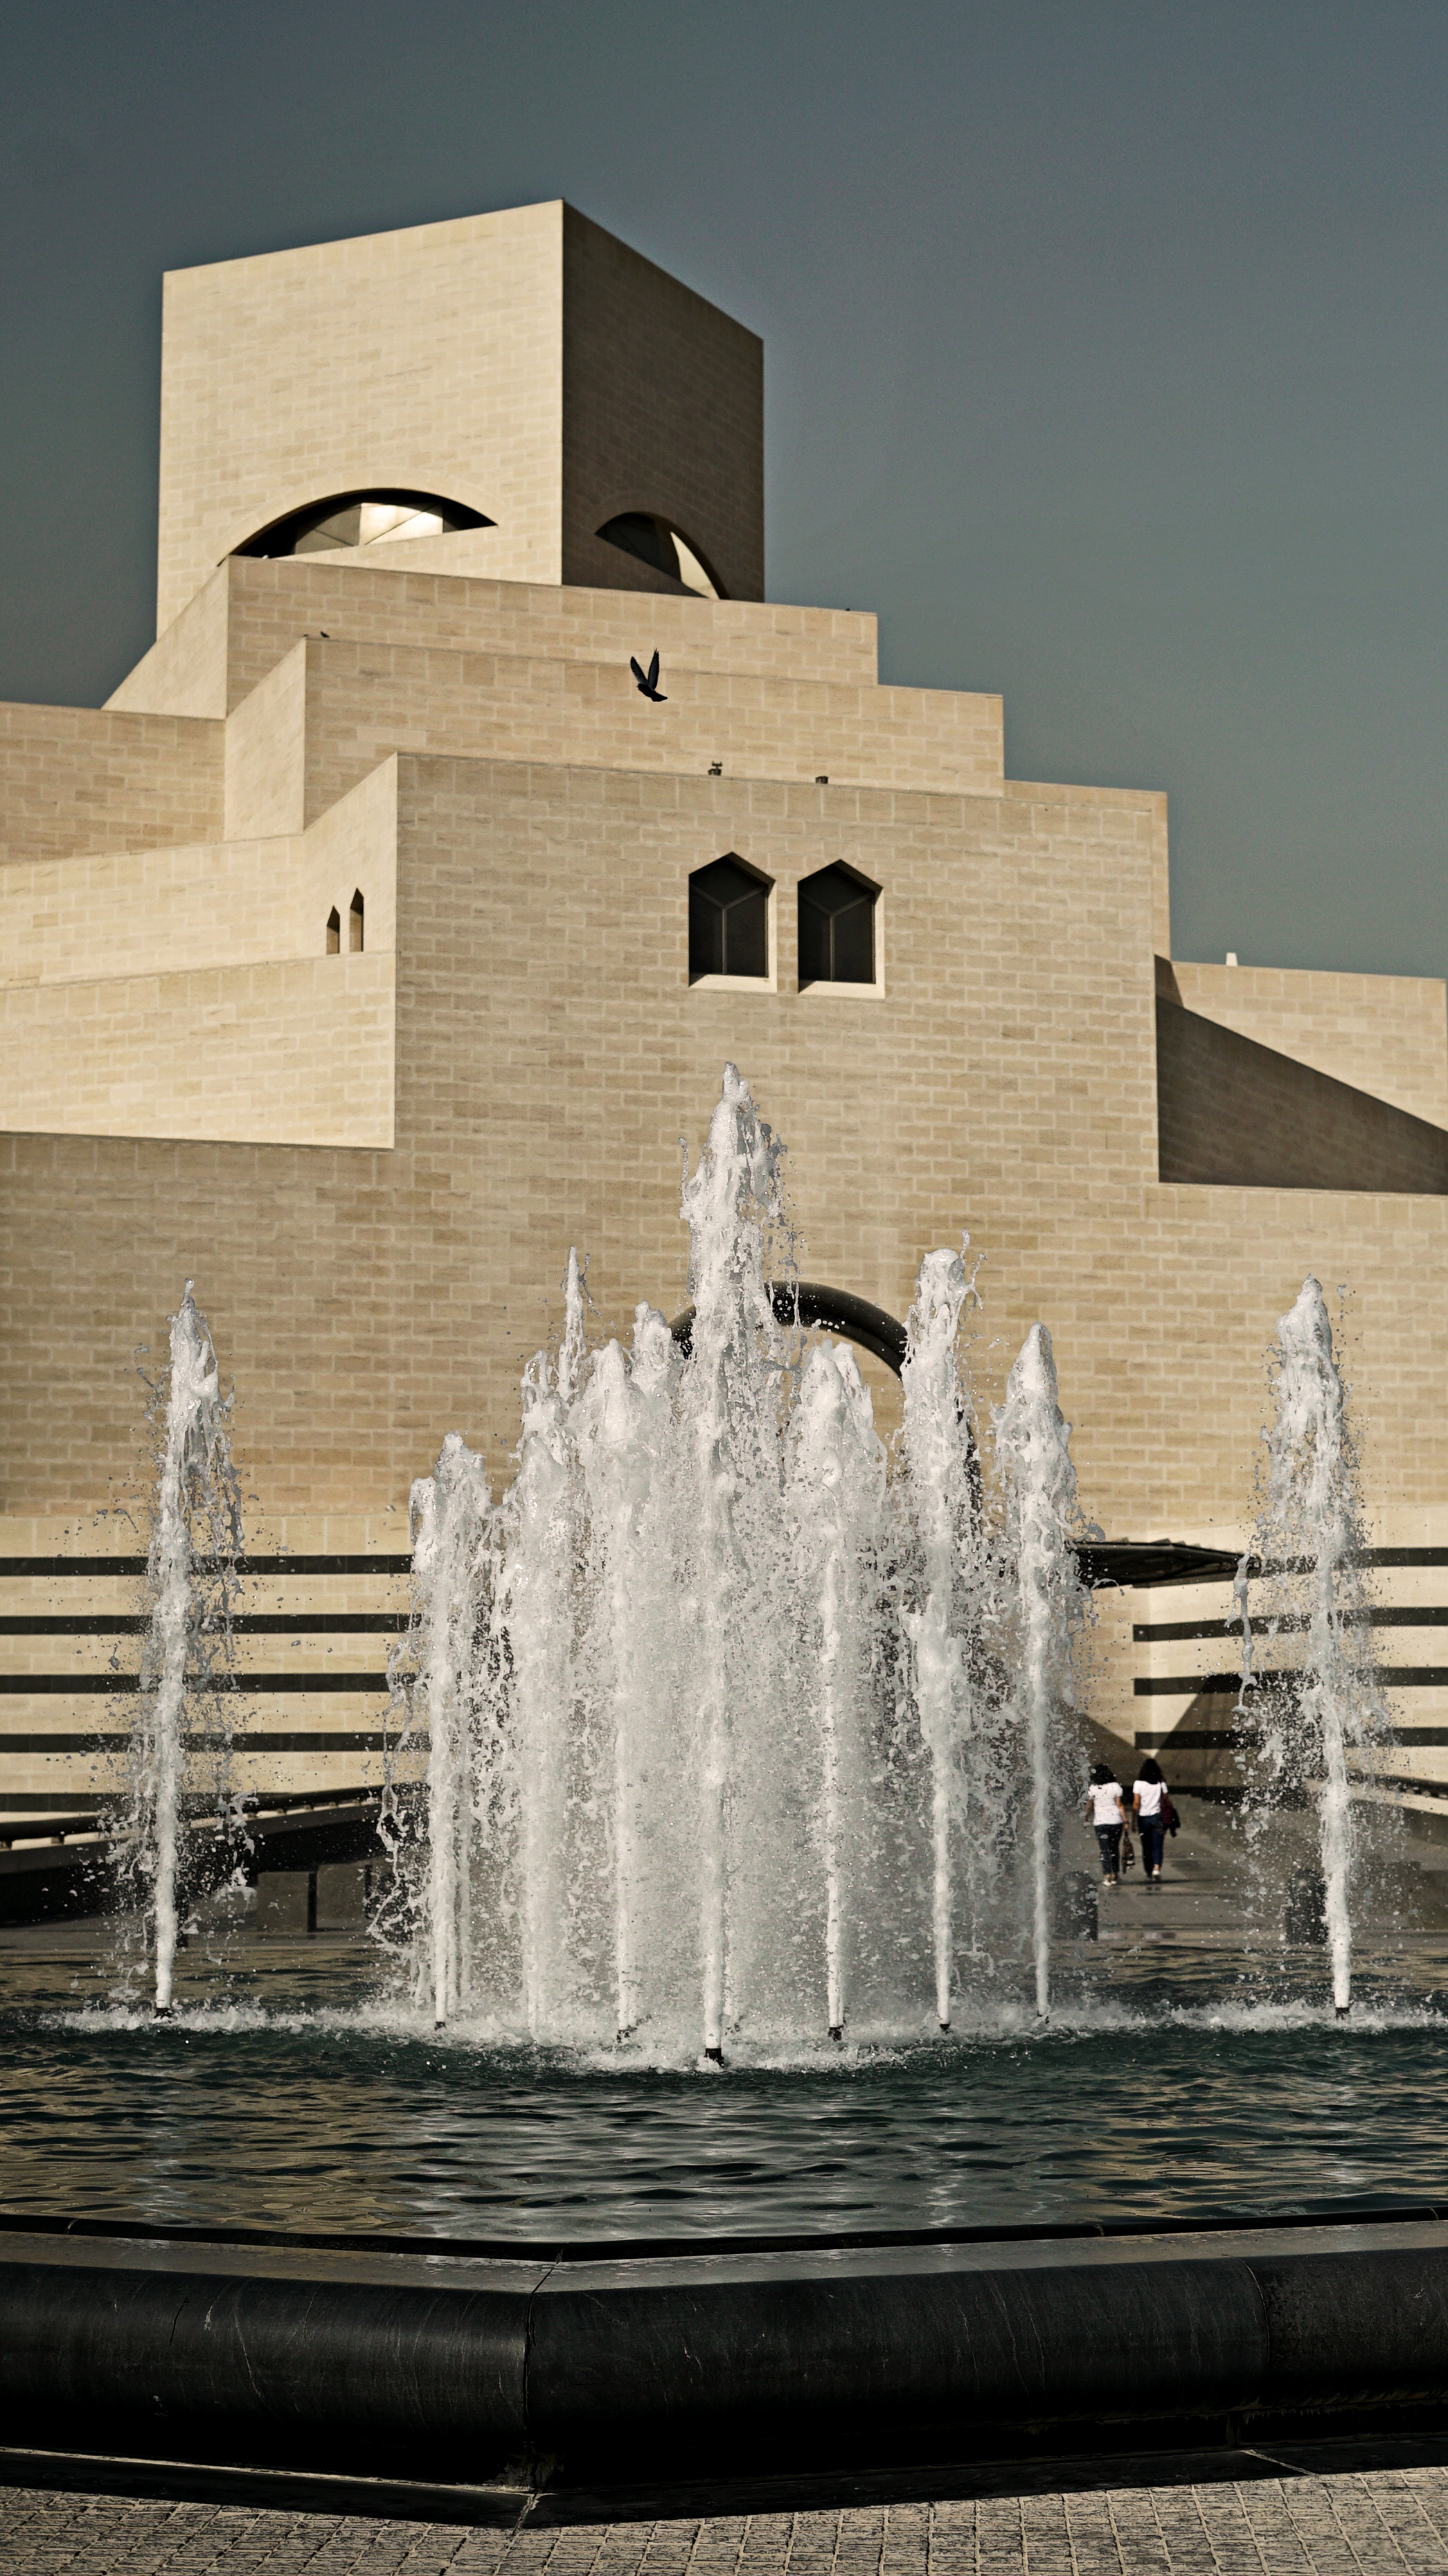
fountain, water, white, water feature, architecture, building, tree, city, photography, facade, black and white, world